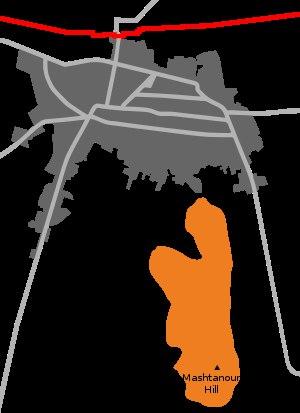
La bataille de Kobané ou bataille d'Aïn al-Arab se déroule lors de la guerre civile syrienne. Elle débute le 13 septembre 2014, par une offensive des forces djihadistes de l'État islamique sur la ville de Kobané, défendue par les troupes kurdes des YPG et des groupes alliés. Malgré l'intervention de la coalition menée par les États-Unis qui effectue plusieurs bombardements à partir du 23 septembre, les djihadistes progressent et atteignent Kobané le 1ᵉʳ octobre. Après plusieurs jours de combats aux abords de la ville, les djihadistes pénètrent dans la place le 6 octobre et dès le 10, ils en contrôlent la moitié. À partir de cette date cependant, le front se stabilise et les YPG parviennent à contenir les assauts des djihadistes. Progressivement, les Kurdes regagnent du terrain grâce au soutien des forces aériennes de la coalition et repoussent les troupes de l'État islamique hors de la ville le 26 janvier 2015. Finalement le 14 juin 2015, après plusieurs mois de combats dans les villages, les forces kurdes du canton de Kobané et celles du canton de Cizir, venues de l'est, font leur jonction près de Tall Abyad.